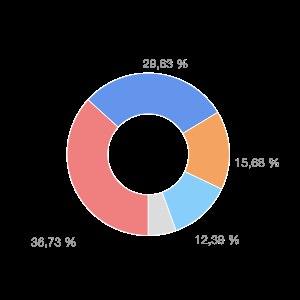
Les élections fédérales canadiennes de 2004, 38ᵉ élection générale, se déroulent le 28 juin 2004 afin d'élire les députés de la 38ᵉ législature de la Chambre des communes. Le gouvernement libéral du premier ministre Paul Martin perd sa majorité parlementaire, mais parvient tout de même à former un gouvernement minoritaire après l'élection. Le principal parti d'opposition, le Parti conservateur du Canada nouvellement-fusionné, améliore sa position aux communes, quoique avec un résultat sous ses attentes.